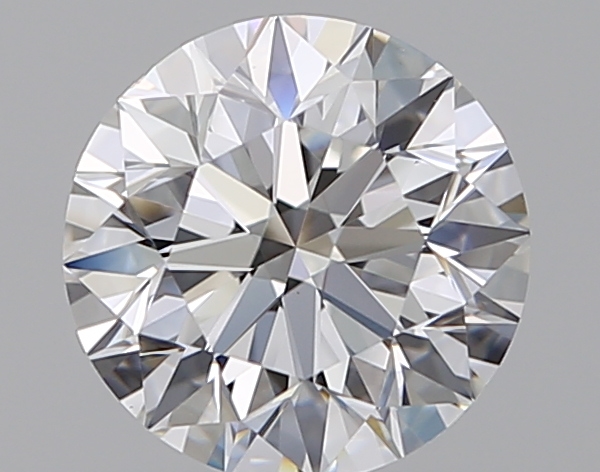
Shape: round
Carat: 0.96
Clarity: VS1
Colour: E
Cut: EX
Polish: EX
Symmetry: EX
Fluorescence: N
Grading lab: GIA
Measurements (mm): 6.23 x 6.26 x 3.96